Question: Please indicate a possible affordance area of the bottle that can be used for holding
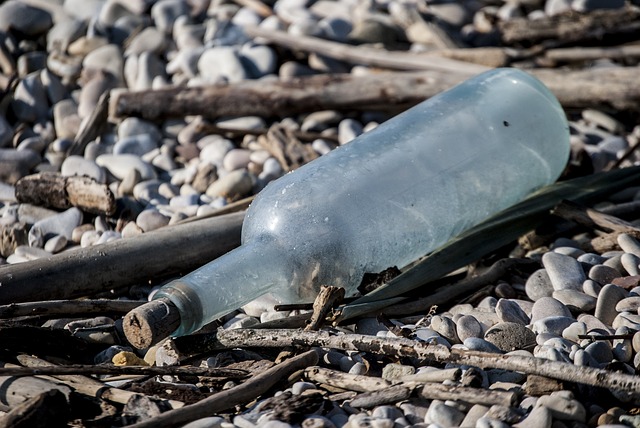
Answer: [120, 252, 259, 351]